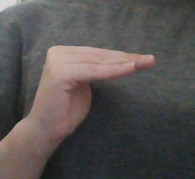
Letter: haa